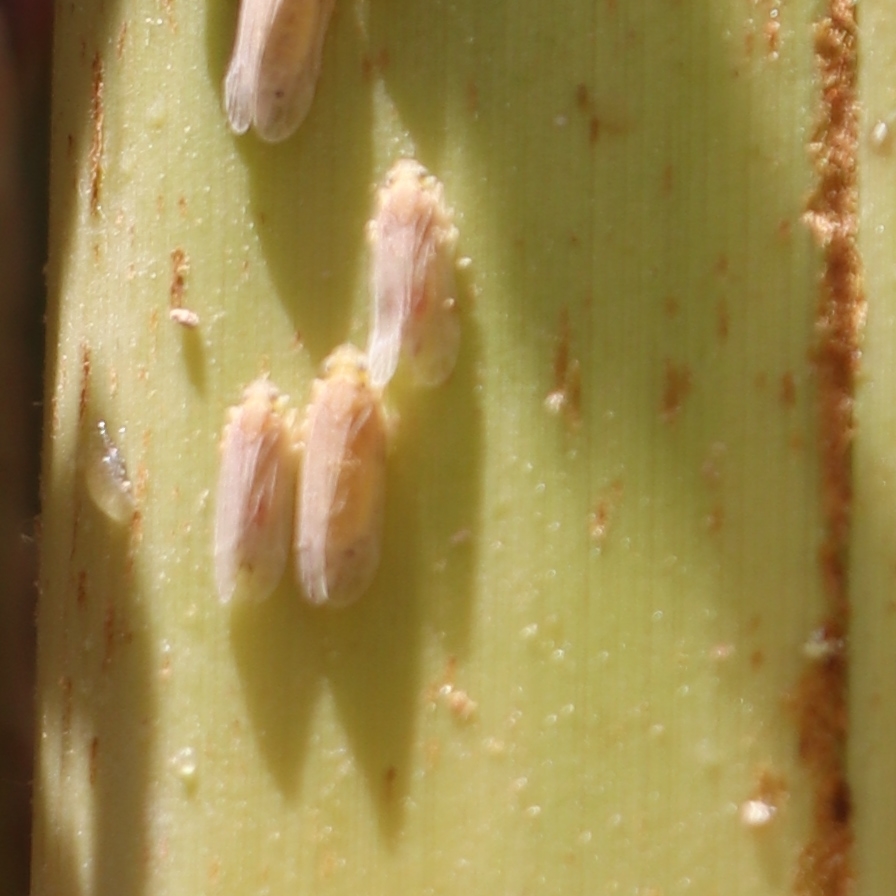
Label: Bug